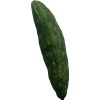
Label: Cucumber 3